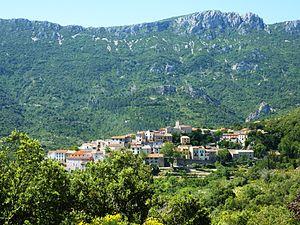
Duilhac-sous-Peyrepertuse: le village vu de la route montant au château cathare de Peyrertuse
Les différentes activités humaines sont :
Duilhac-sous-Peyrepertuse est une commune française, située dans le département de l'Aude, en région Occitanie. Ses habitants sont appelés les Duilhacais.